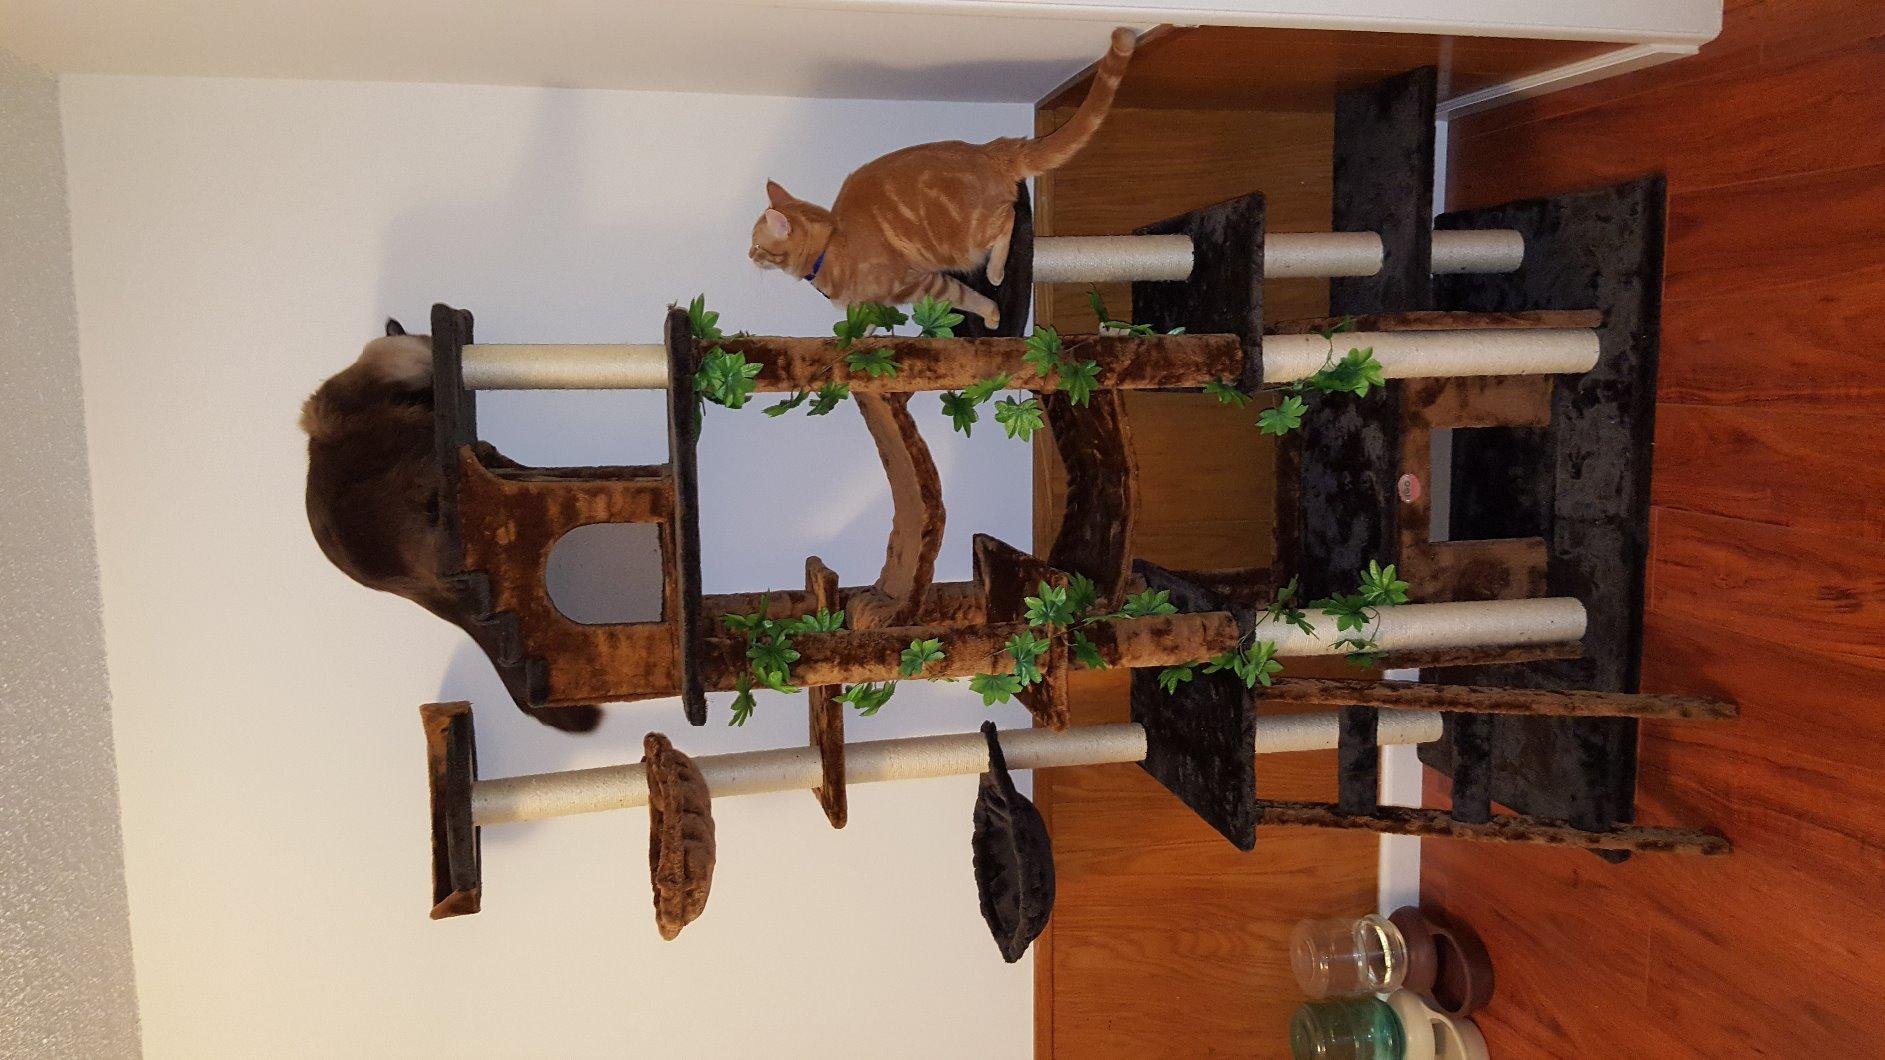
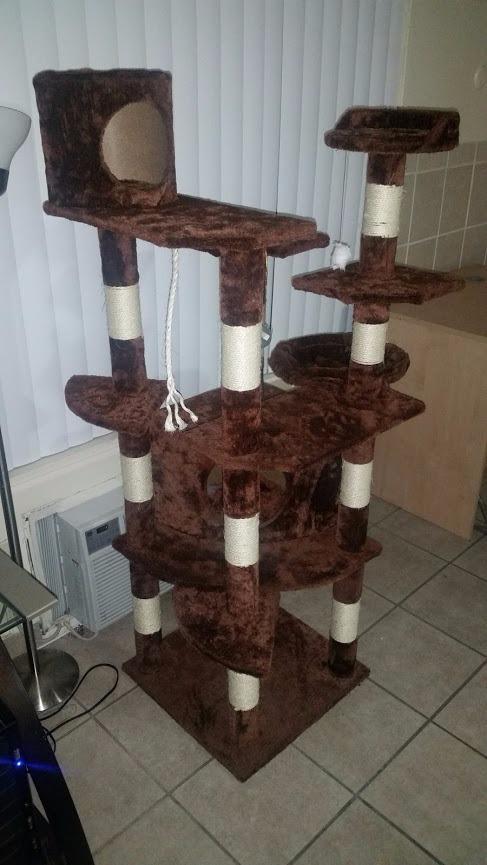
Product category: items_cat tree
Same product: no